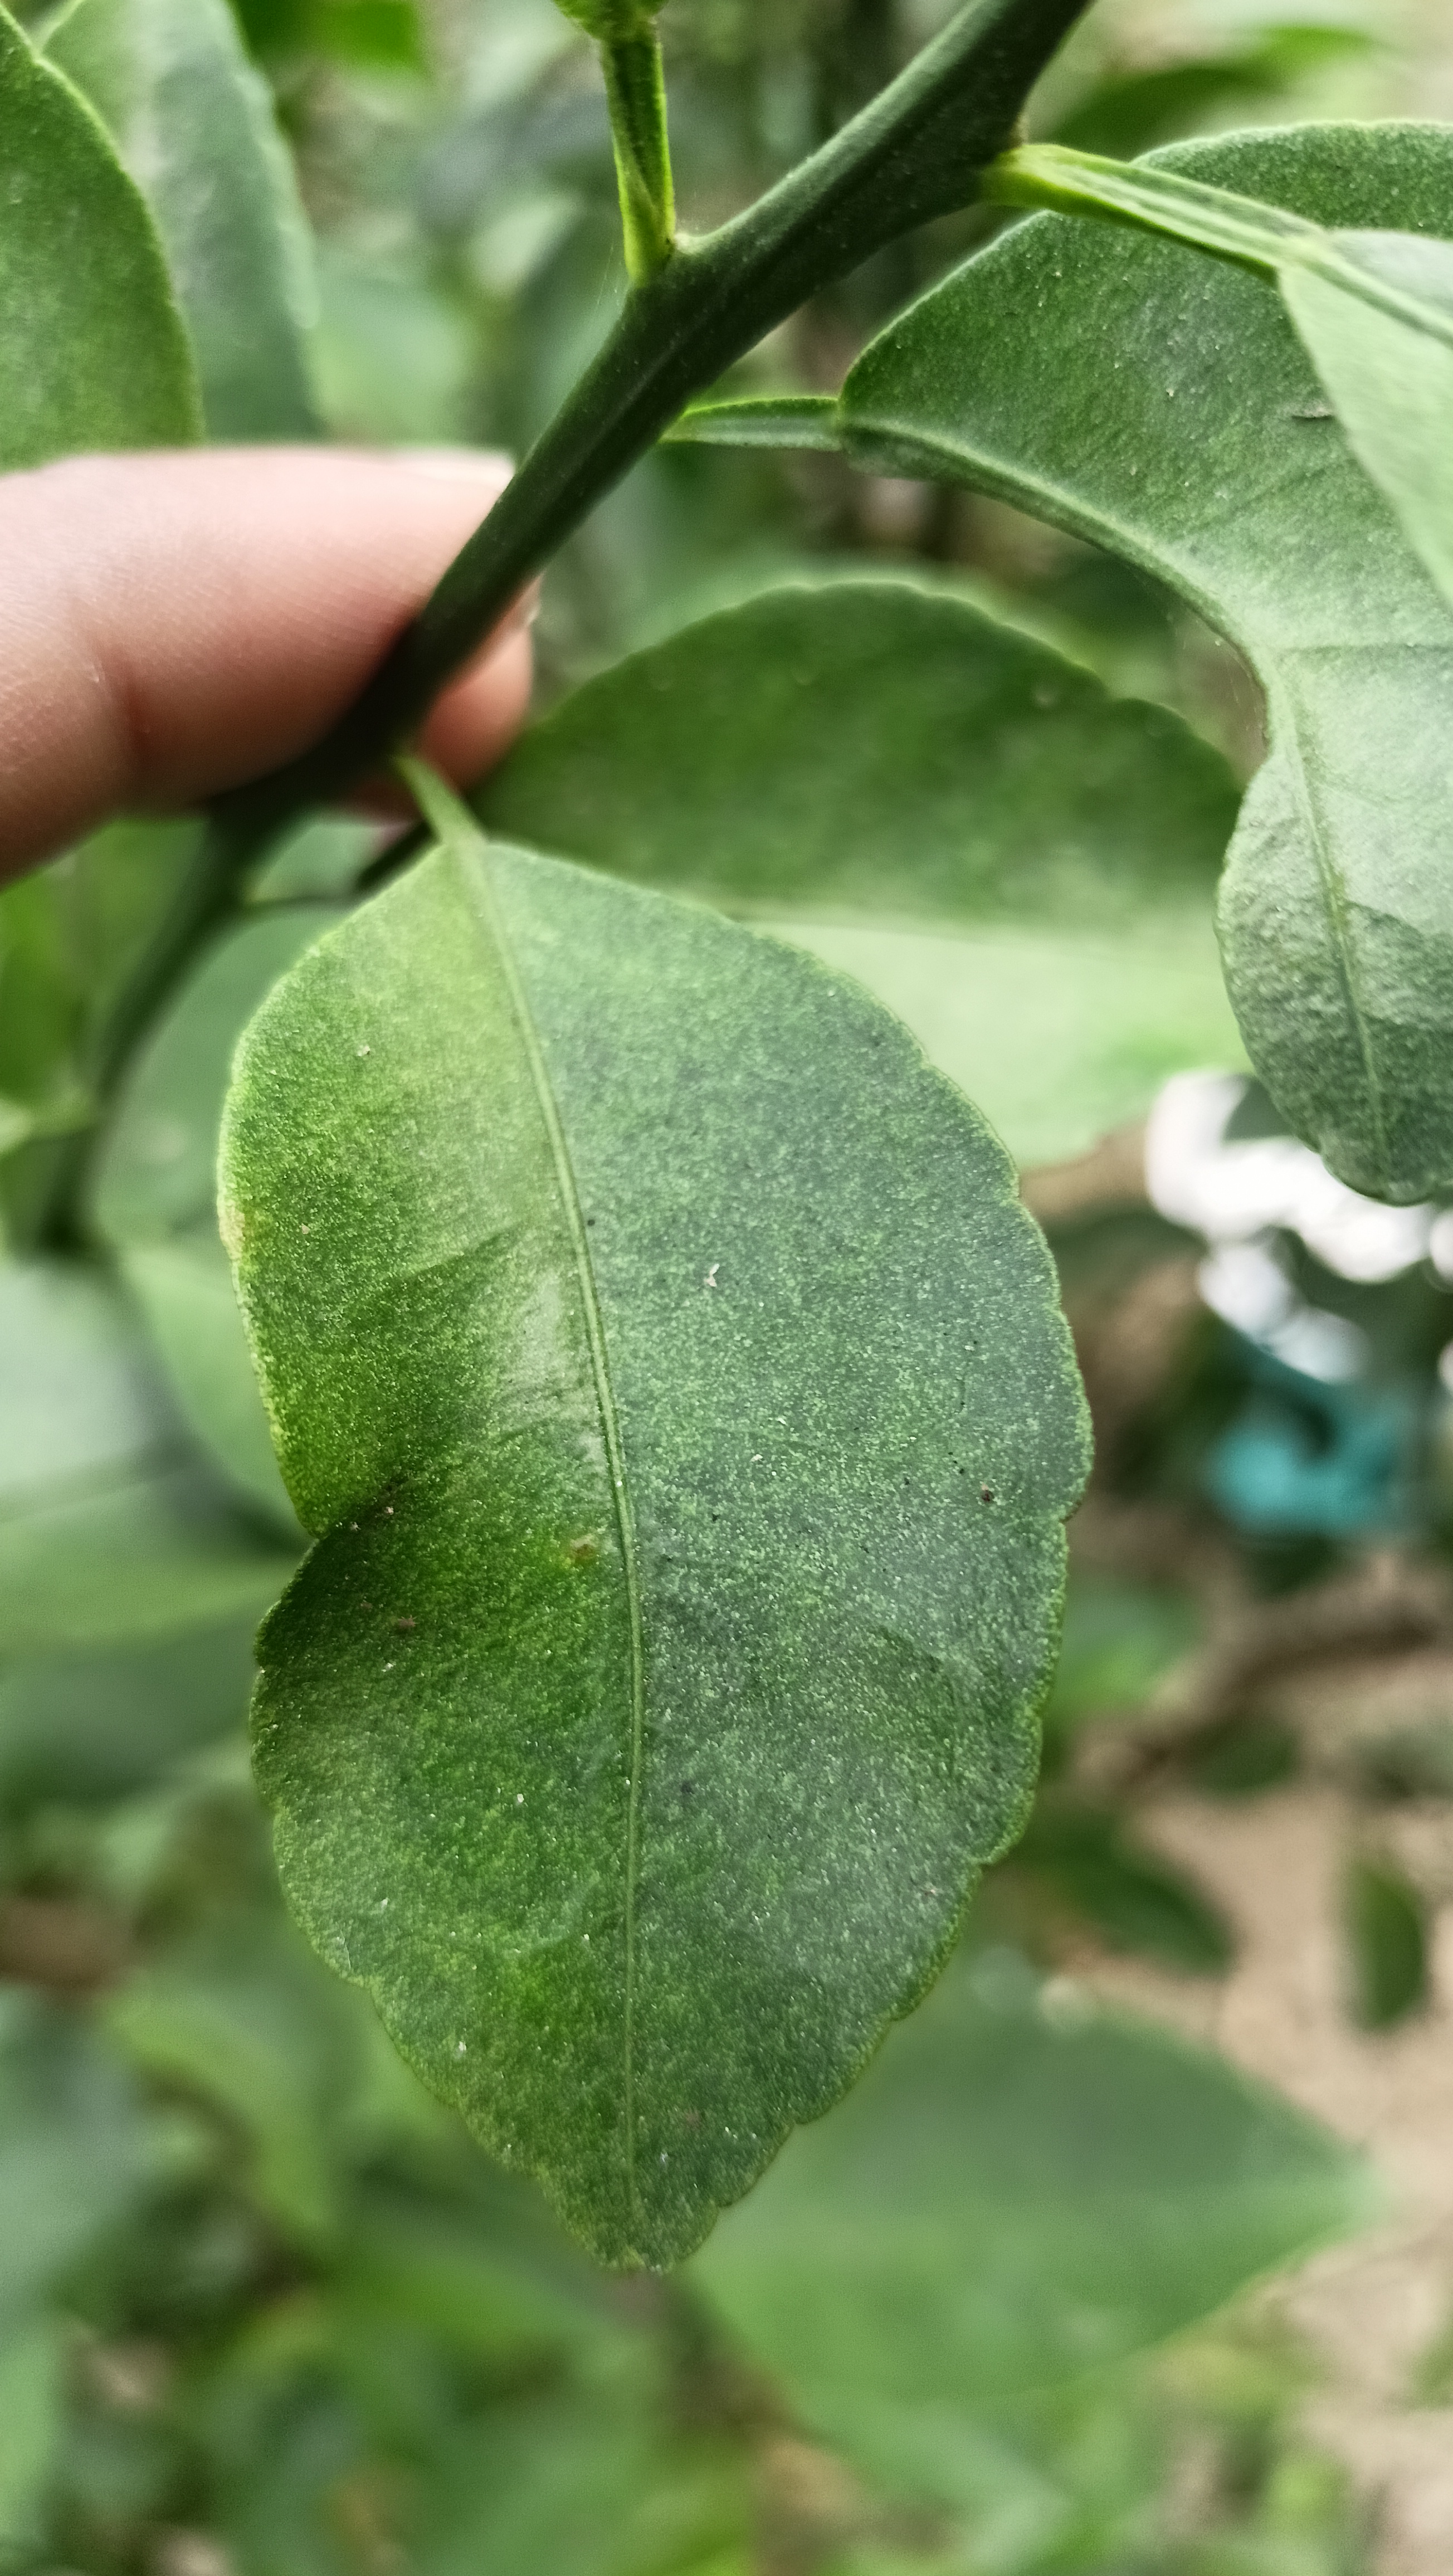
Mandarin leaf variety: China Mishti